Big Brother 3 (American season)

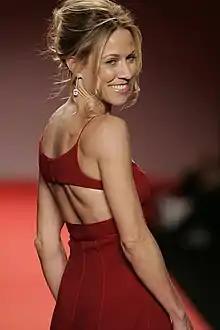
Sheryl Crow entered the house as a guest on Day 42.

Following Josh's eviction and Amy's return, the HouseGuests competed in the "HouseGuest Soup" endurance competition. During the competition, HouseGuests sat in a large bathtub filled with dirty water. They could not stand, get out of the tub, or sleep, otherwise they would be eliminated. Chiara, as the outgoing Head of Household, would dump buckets filled with items such as dead squids into the pool. Amy won. On Day 42, HouseGuests participated in the "Whirlwind Booth" food competition. For this, HouseGuests would one at a time get in a booth, and numerous dollars would swirl around them. The white dollars represented money for food, while the green represented actual money for the HouseGuests to keep. The HouseGuests decided to give all of their money to Gerry, as his wedding anniversary was coming up. The HouseGuests were given a luxury competition, in which they had to find CD cases throughout the house and combine them to form a message. They were successful and were rewarded with a concert by singer Sheryl Crow in the backyard. Amy later chose to nominate Chiara and Roddy for eviction. The Power of Veto competition this week was the "Slippery Proposition" competition. HouseGuests put on their bathing suits and slid on their stomach in an attempt to be the closest one to a line at the end. If a HouseGuest went over the line, they were eliminated. Gerry won, making him the first person to win two Power of Veto competitions. He left Chiara and Roddy on the block. On Day 48, Chiara became the sixth HouseGuest to be evicted from the house in a four to one vote.